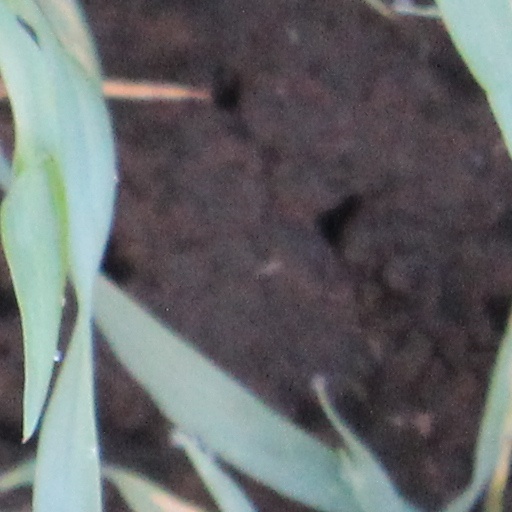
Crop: wheat